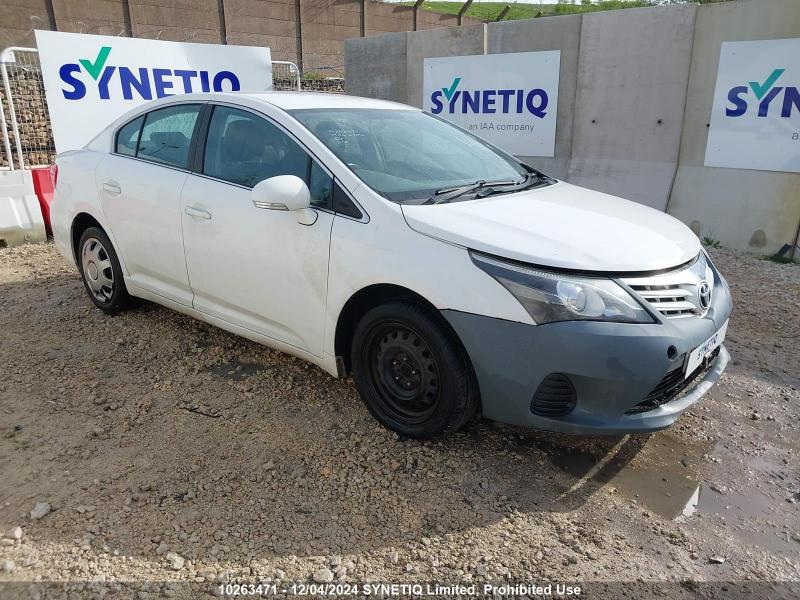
Aucun dommage détecté.
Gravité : aucun